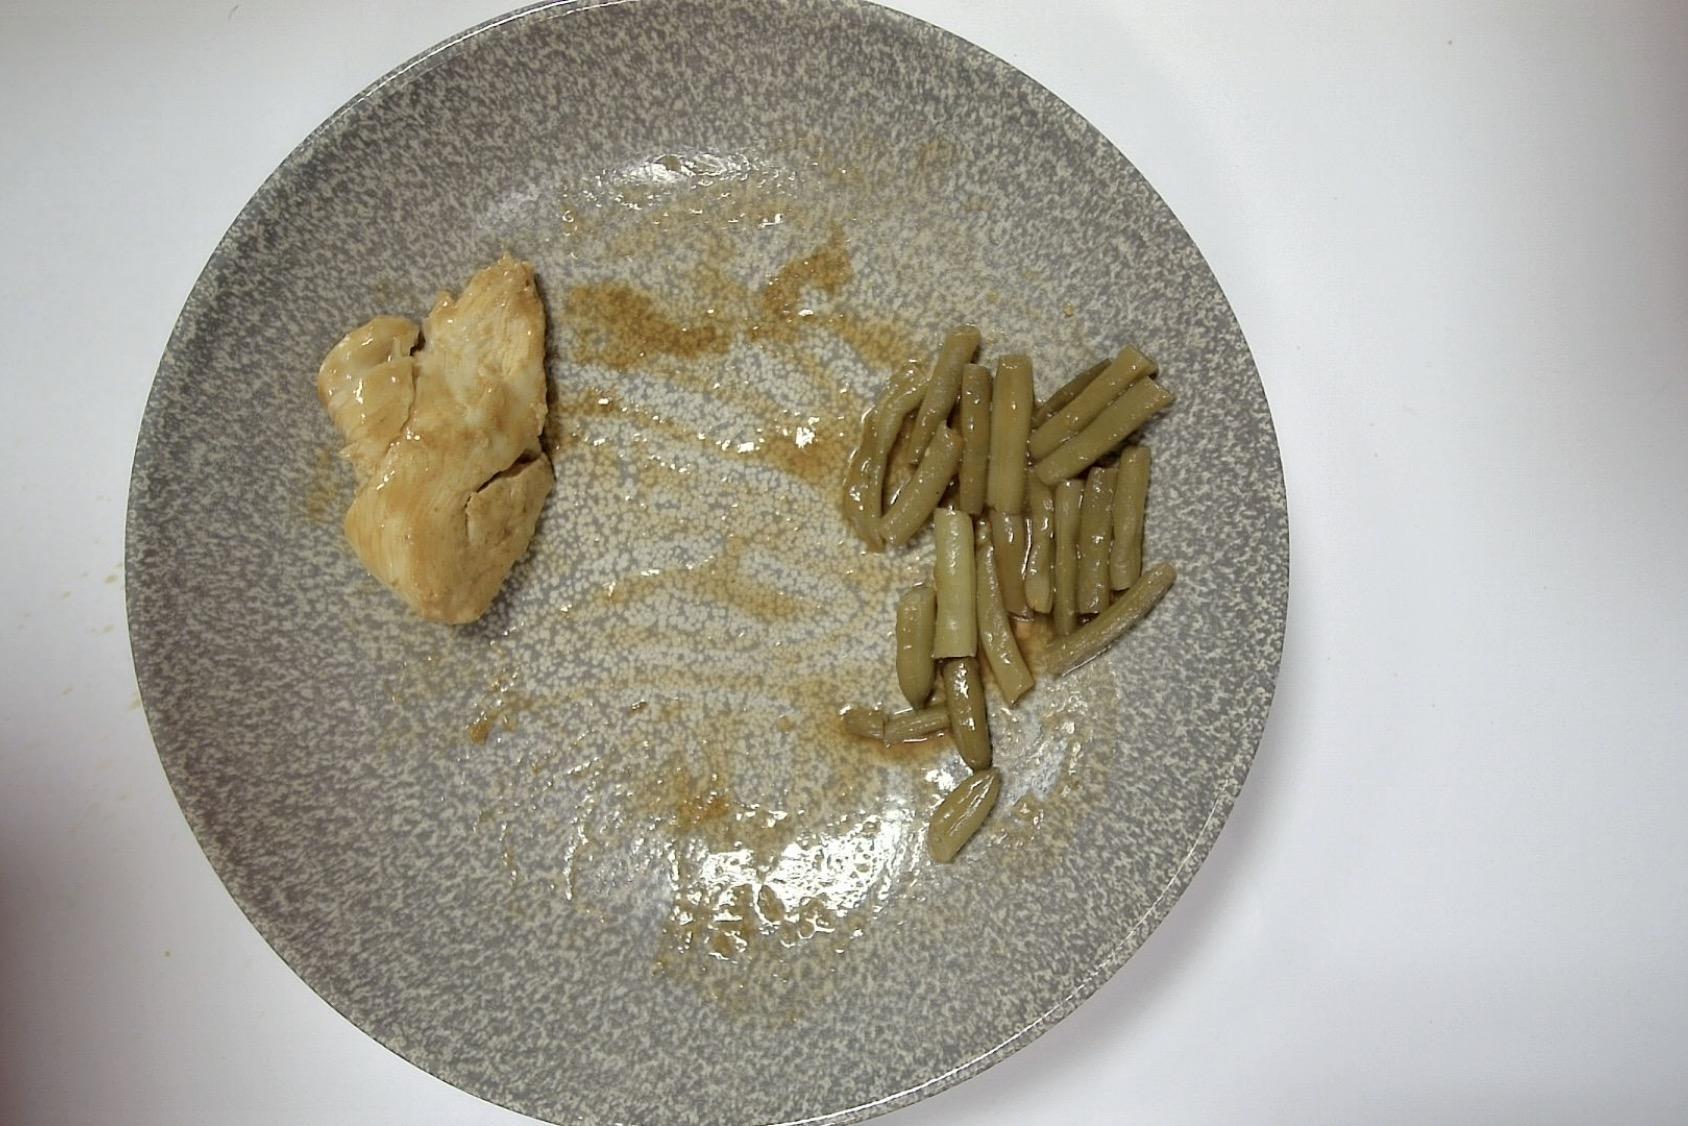
Dish: Hähnchen mit Grüne Bohnen , Kartoffelpüree und Bratenjus
Portion size: Normale Portion
Ingredients: mashed-potatoes, green-beans, gravy, chicken
Weight as served: 341 g
Energy as served: 326,76 kcal (1.374,62 kJ)
Fat: 10,687 g (saturated: 1,527 g)
Carbohydrates: 26,301 g (sugar: 6,208 g)
Protein: 28,33 g
Salt: 4,007 g
Weight after return: 271 g
Energy after return: 259,683 kcal